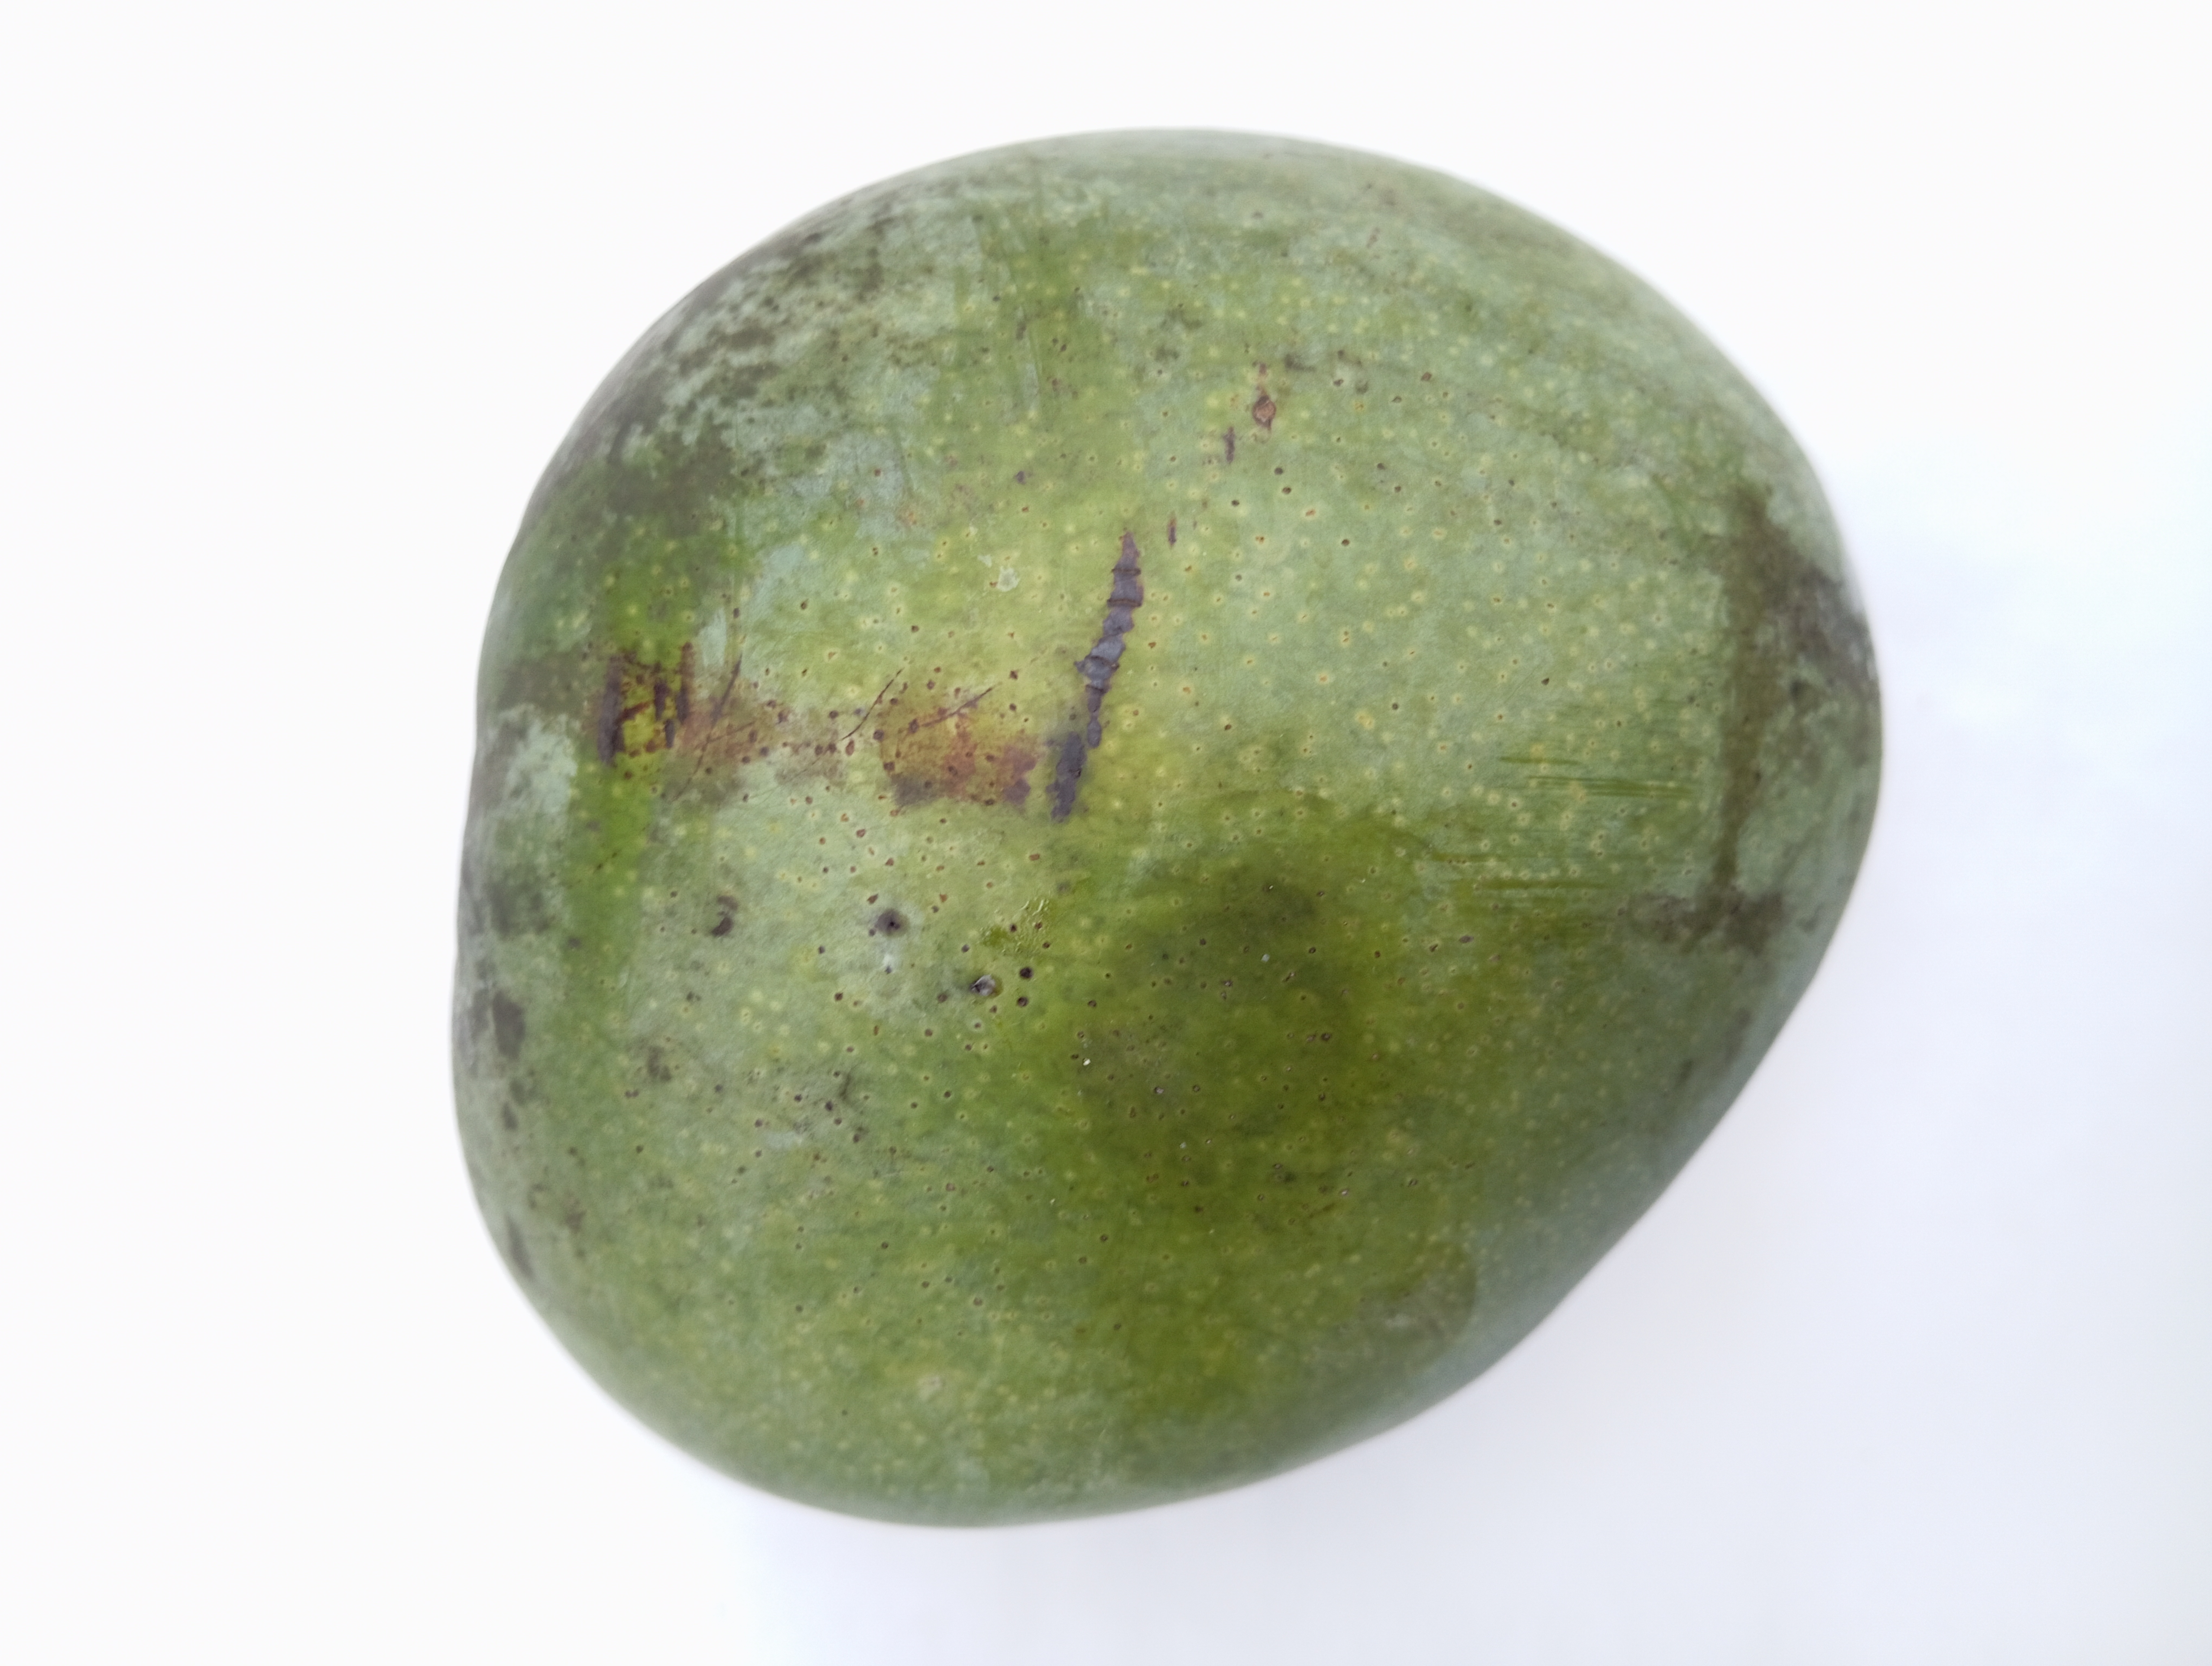
Mango variety: Bari 4